Sjuhollendarbukta

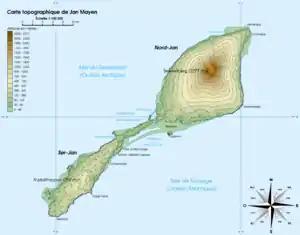
Map of Jan Mayen

Sjuhollendarbukta (English: "Seven Hollander Bay") is a bay on the western coast of the island of Jan Mayen. The Austrian Emil von Wohlgemuth (1886), who surveyed Jan Mayen, named the bay "7 Holländer Bucht", mistakenly believing it was the site of the wintering of seven Dutch whalers in 1633–34.